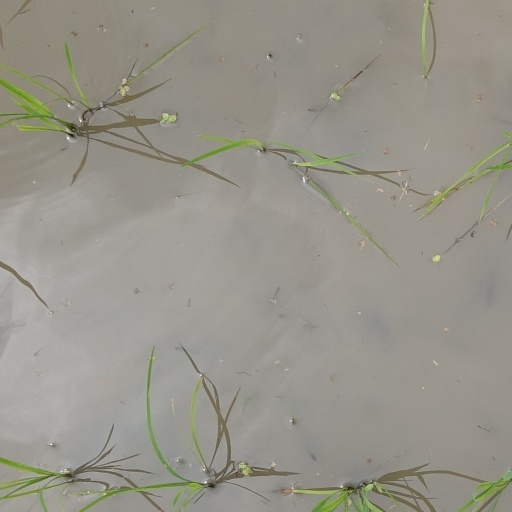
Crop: rice